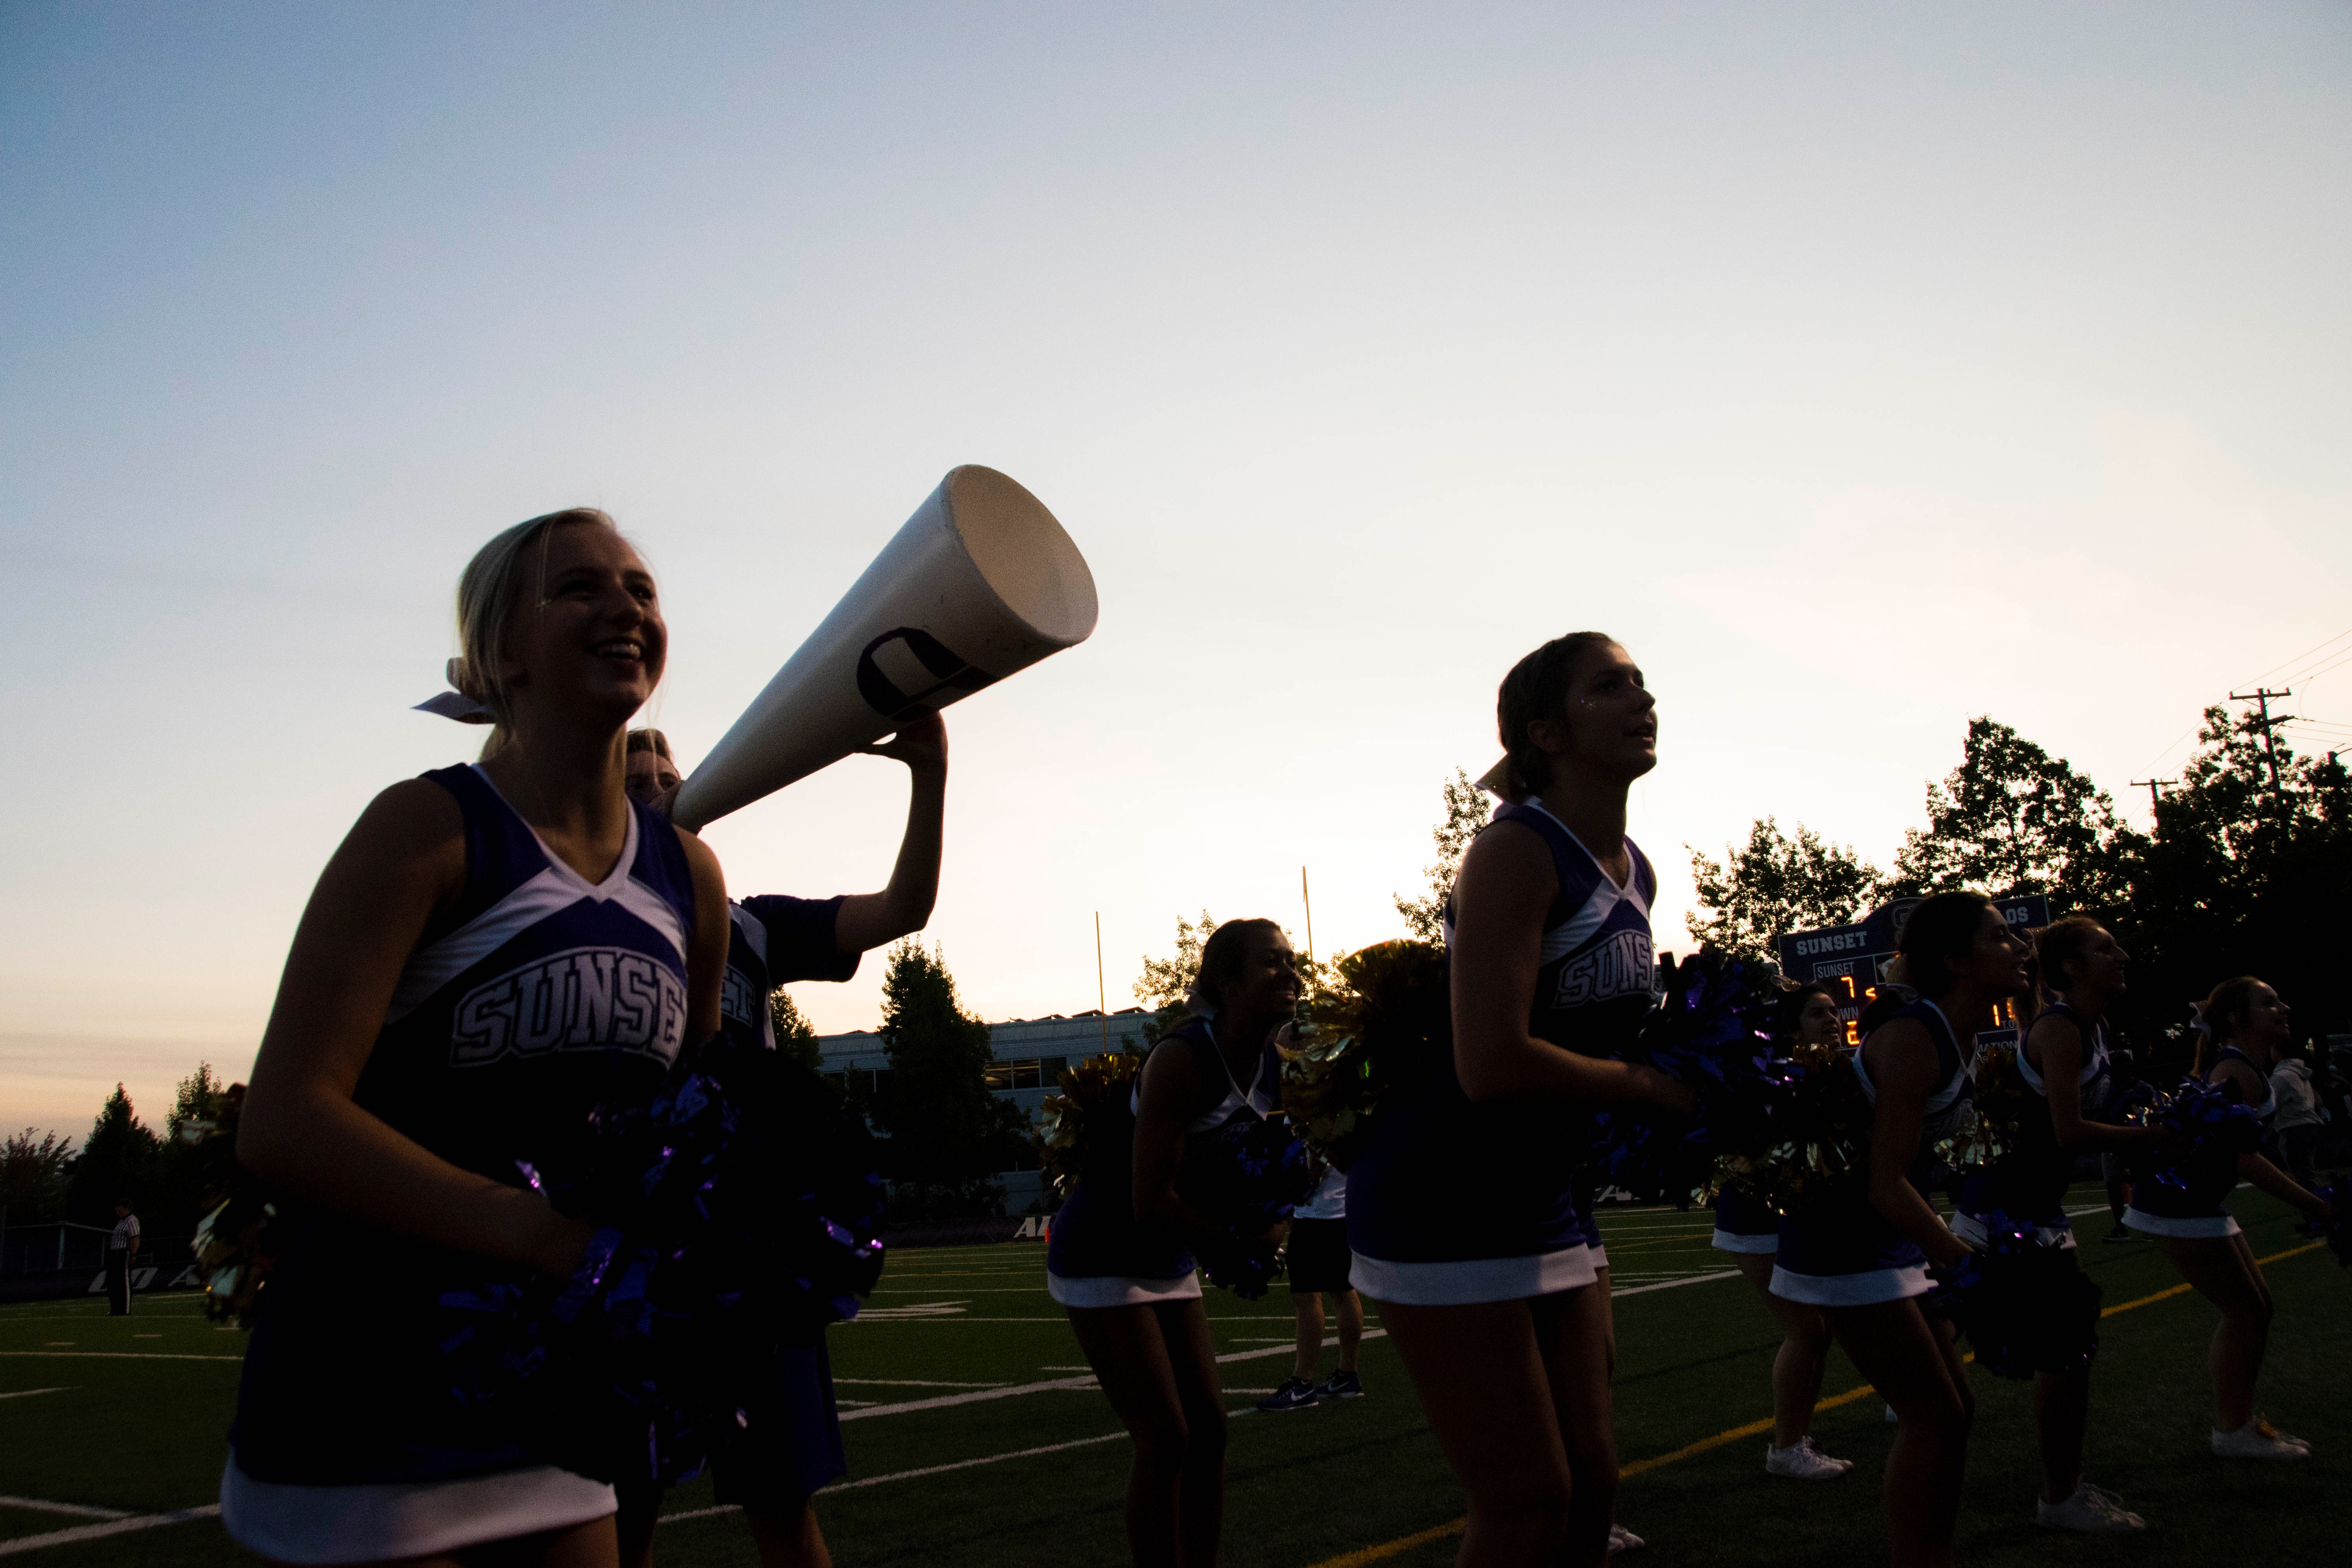
sky, fun, cheering, crowd, performance, musical instrument, team, child, style, percussion